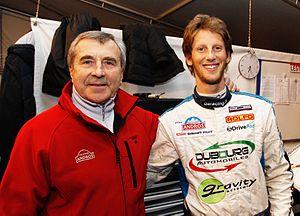
Max avec Romain Grosjean lors du Trophée Andros 2011
Max Mamers, né le 26 mai 1943 à Objat, est un pilote automobile français.